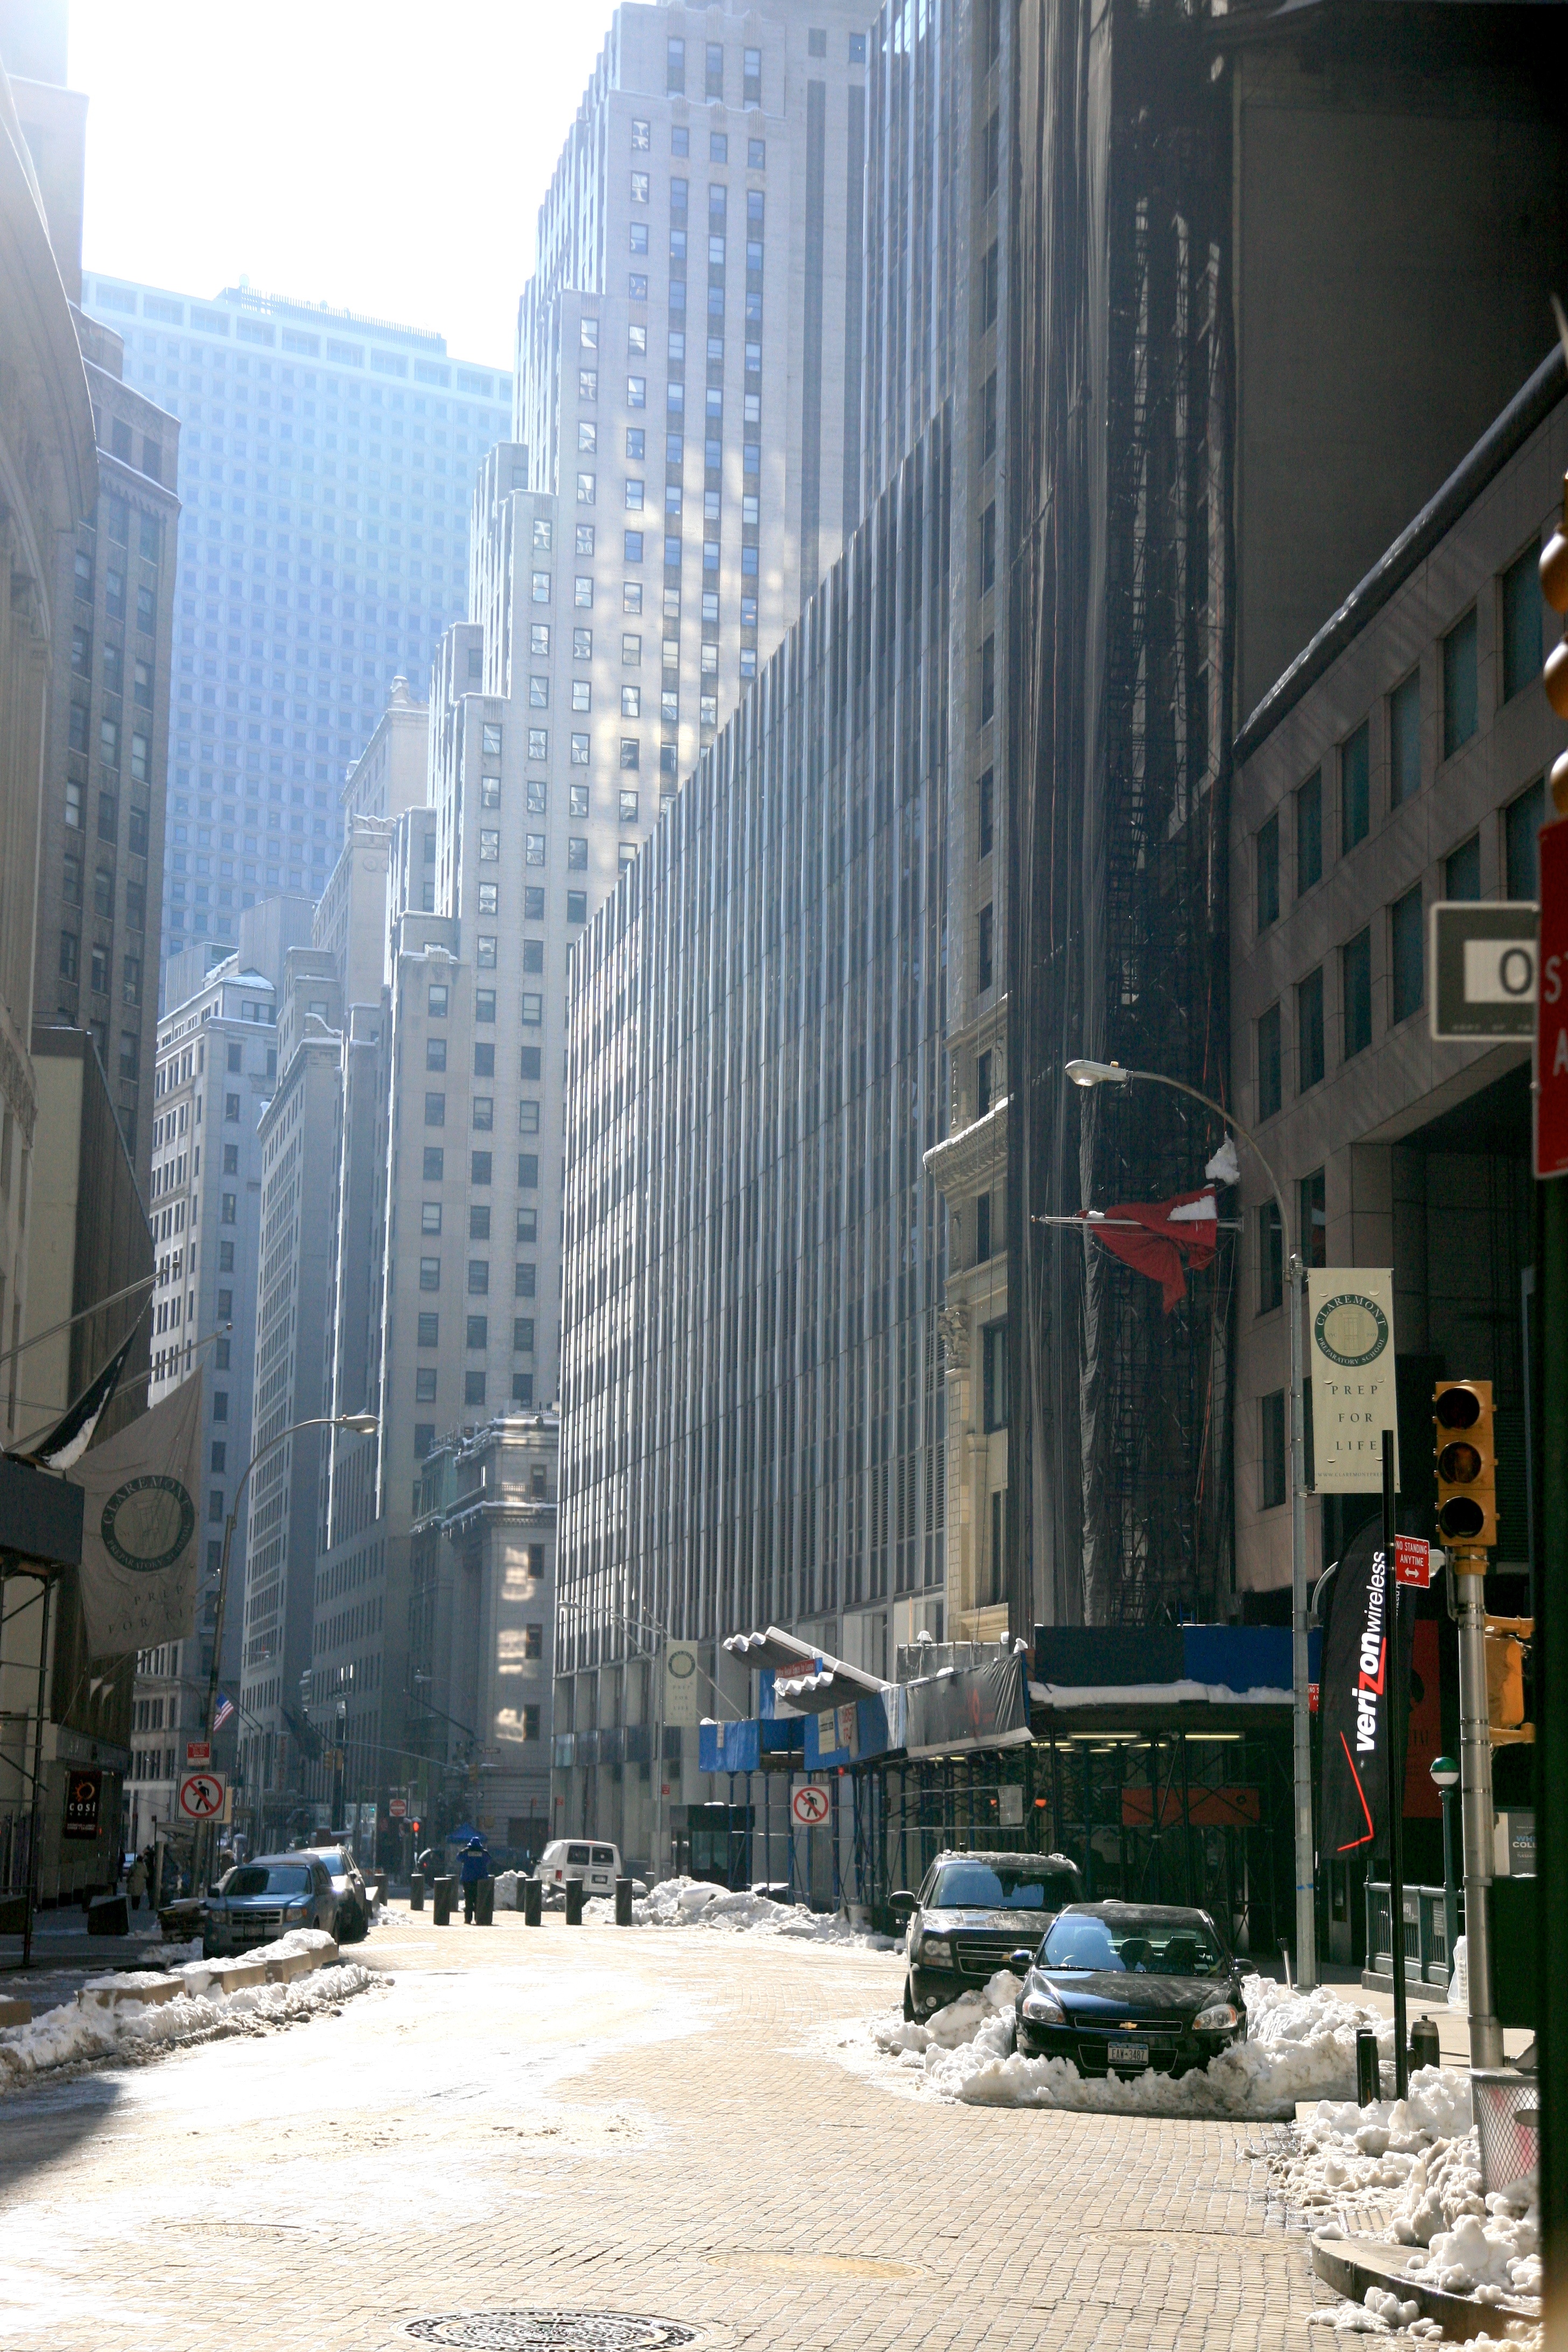
snow, winter, architecture, road, skyline, street, alley, city, skyscraper, manhattan, cityscape, downtown, nyc, canon, landmark, facade, tower block, newyork, newyorkcity, ny, 5d, lowermanhattan, metropolis, ef24105mmf4lisusm, neighbourhood, urban area, human settlement, metropolitan area